Adurbadagan

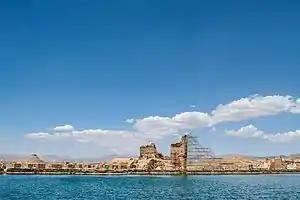
The ruins of Takht-e Soleyman, where the fire of Adur Gushnasp was stored.

In August 591, the Battle of Blarathon took place near Ganzak, between Khosrow II's forces and the rebel forces of Bahram Chobin. However, not long after the battle, Khosrow II's maternal uncle Vistahm rebelled (precise date unknown, 590/1–596 or 594/5–600), and managed to gain control of some parts of Adurbadagan. He was, however, defeated by Khosrow II and the Sasanian general Smbat IV Bagratuni. During the Byzantine–Sasanian War of 602–628, the fire temple of Adur Gushnasp was sacked in 623/4 by the Byzantine emperor Heraclius. The Iranians succeeded in saving the fire, which they later restored to the temple, which was quickly rebuilt. The apocalyptical Middle Persian text "Zand-i Wahman yasn" may report some form of contemporary memory of the destruction of the temple; "They will remove Adur Gushnasp from its place . . . on account of (the devastation of) these armies, Adur Gushnasp will be carried to Padishkhwargar."